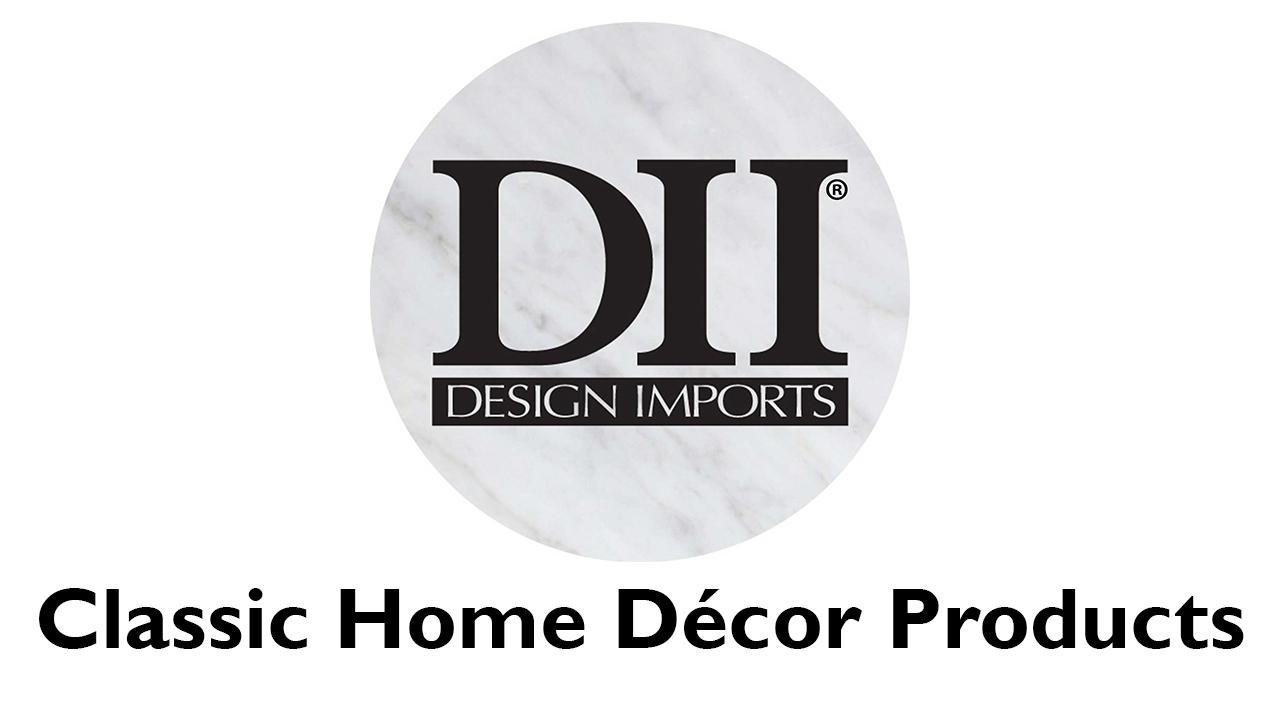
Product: DII Collapsible Polyester Storage Basket or Bin with Durable Cotton Handles, Home Organizer Solution for Office, Bedroom Closet, Toys, Laundry, Large, Aqua
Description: LARGE BIN - 17.75x12x15" with O-ring and cardboard bottom to reinforce shape and give structure, simply collapse bin and store when not in use.
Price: $16.91
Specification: ProductDimensions:18x15x12inches|ItemWeight:1pounds|ShippingWeight:1.15pounds(Viewshippingratesandpolicies)|Manufacturer:DII|ASIN:B076HN8JPD|Itemmodelnumber:CAMZ10046